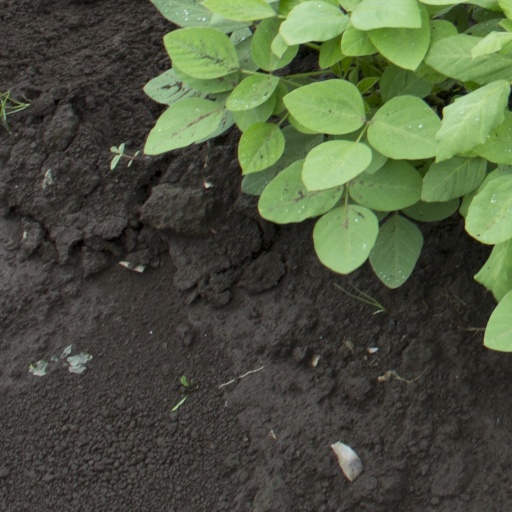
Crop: soybean